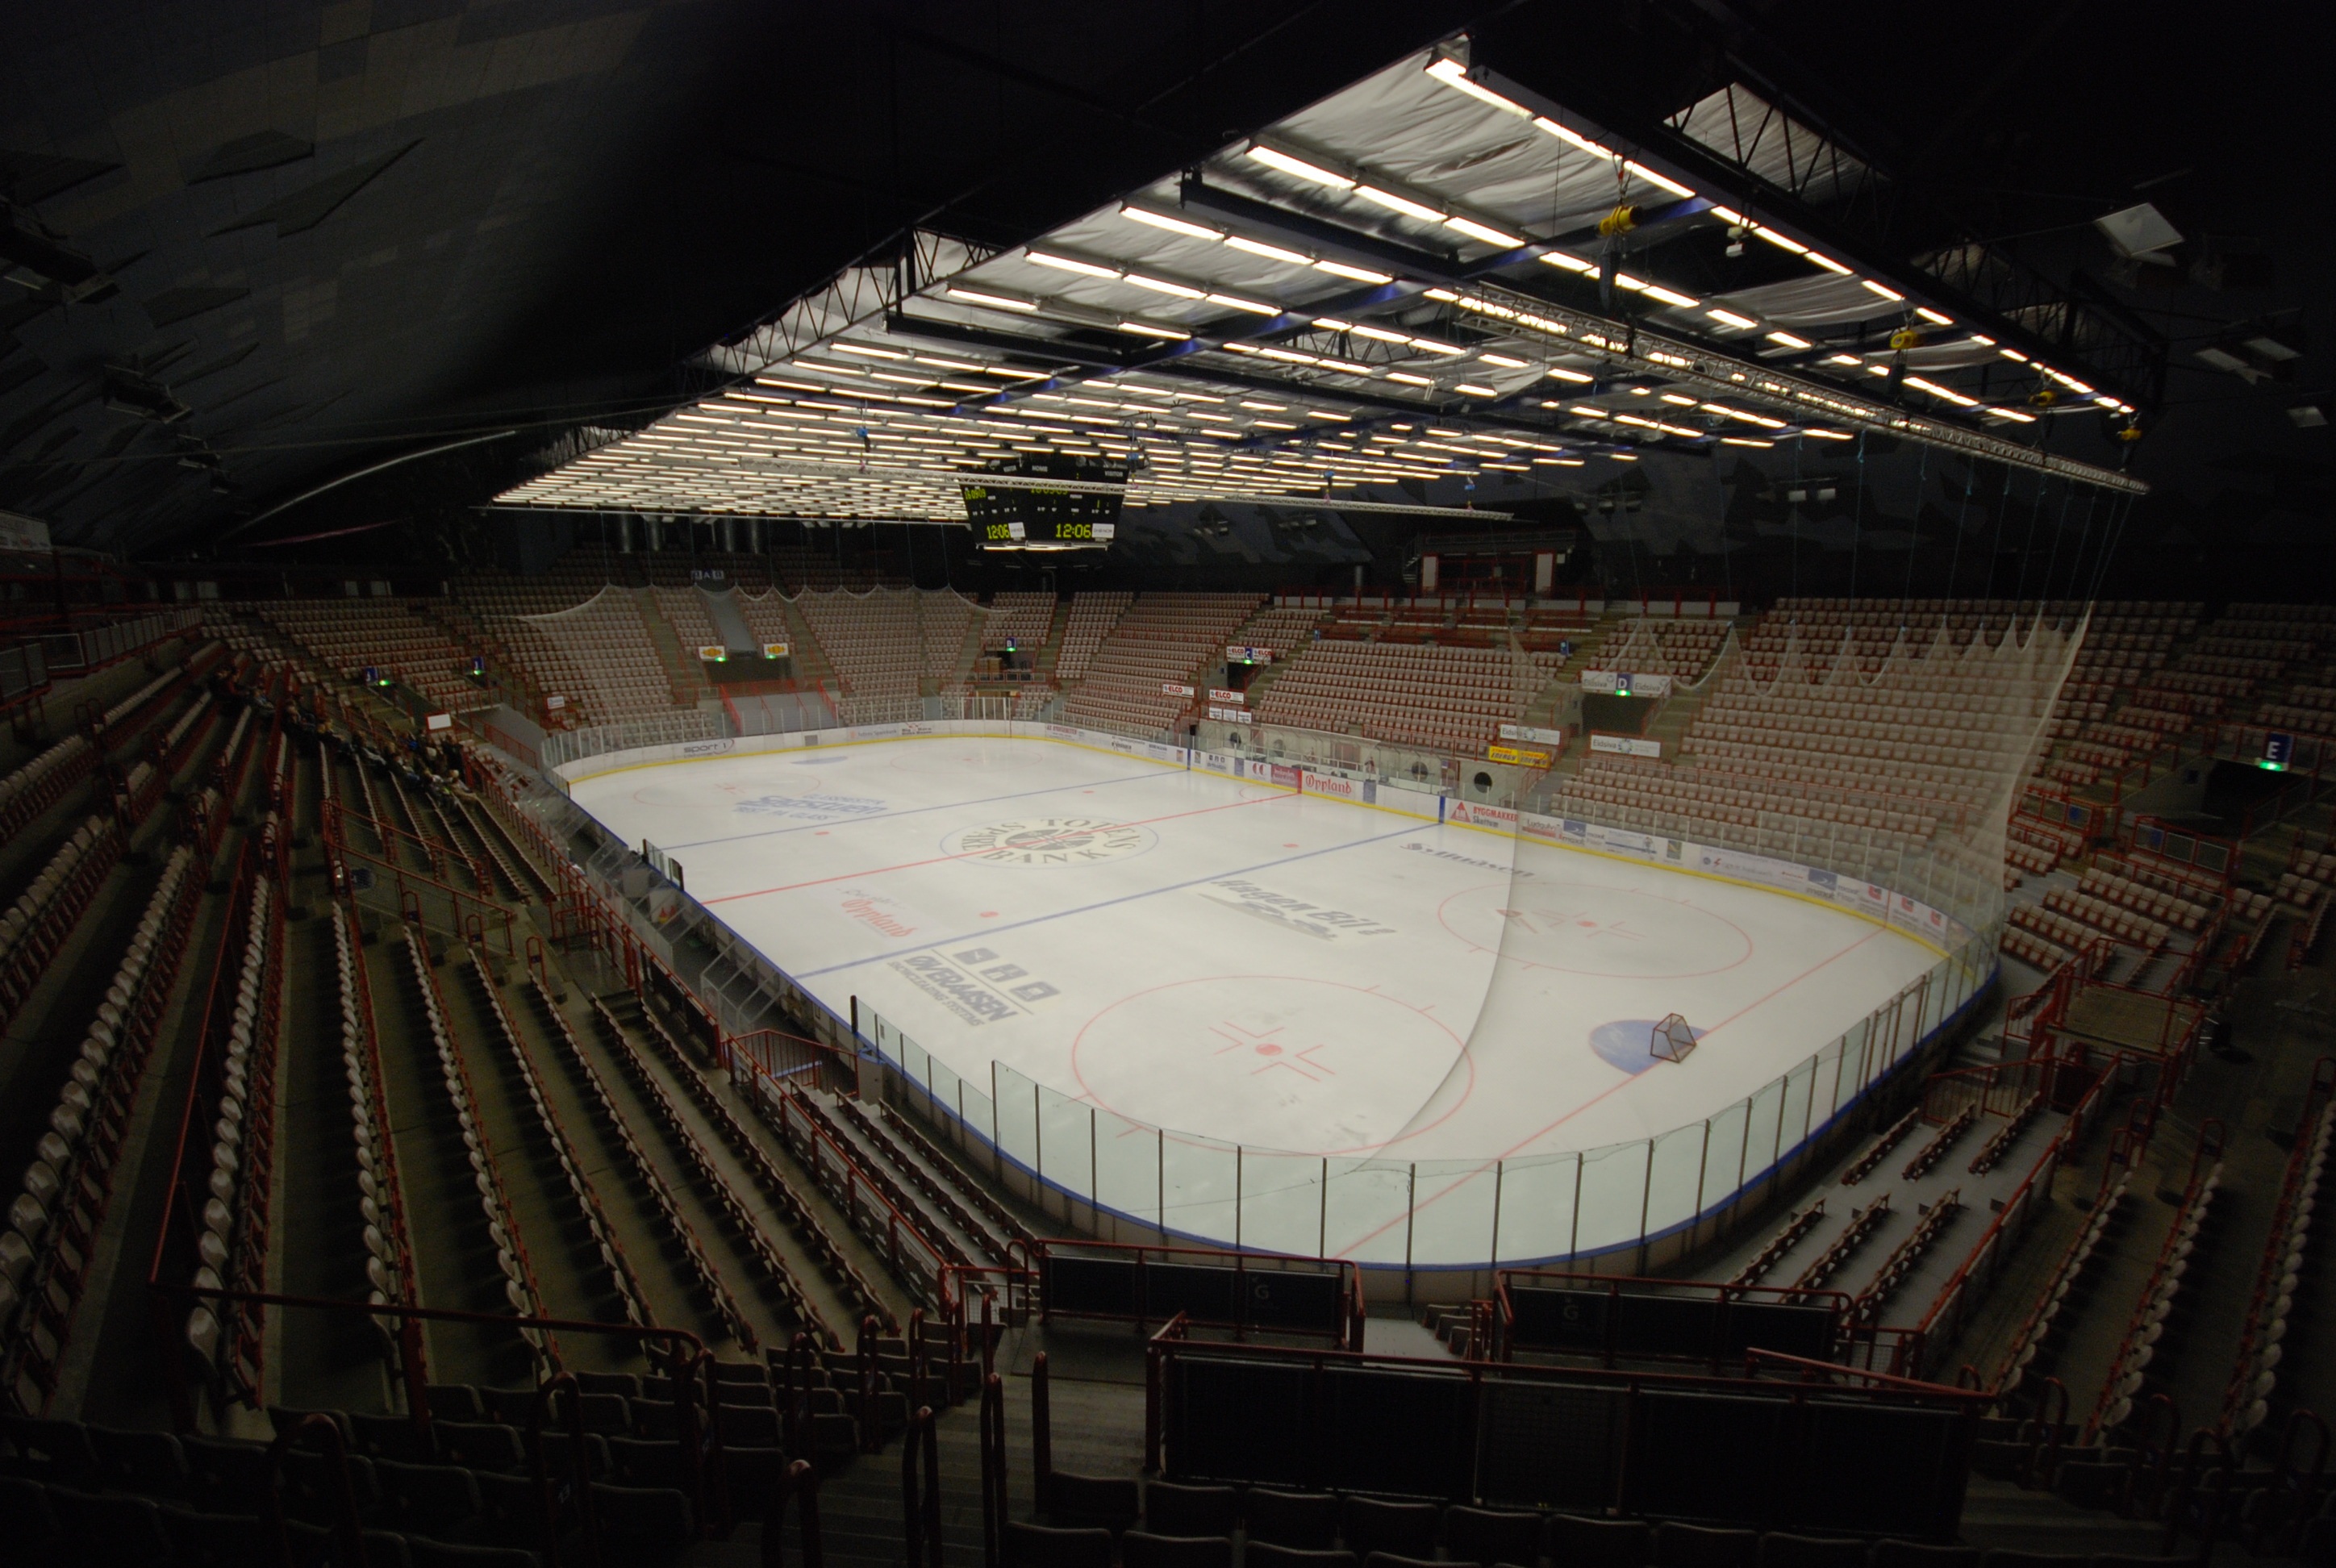
structure, auditorium, stadium, cavern, theatre, arena, stage, dome, norway, geographical feature, sport venue, music venue, gj vik